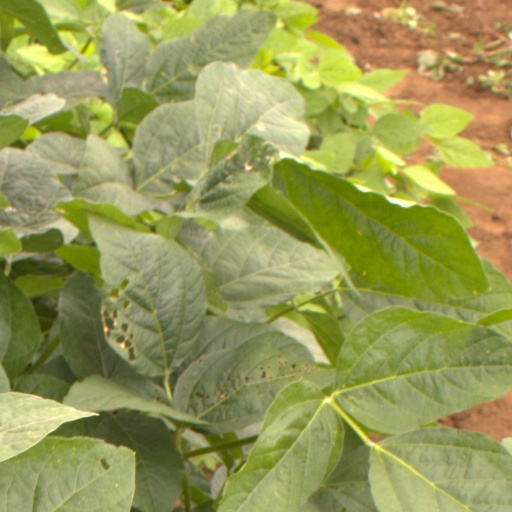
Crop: soybean